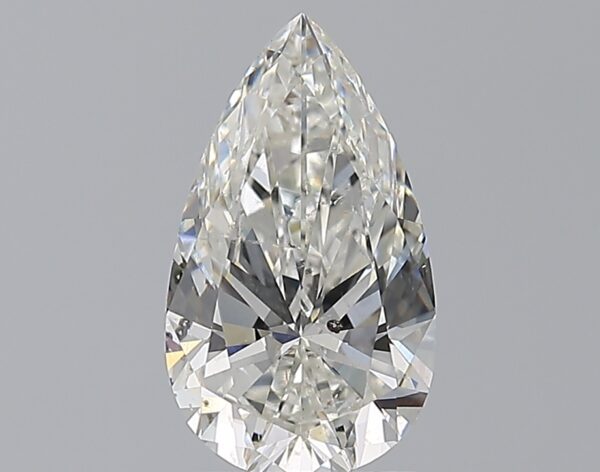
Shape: pear
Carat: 2
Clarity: SI2
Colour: H
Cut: EX
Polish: EX
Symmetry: EX
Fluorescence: N
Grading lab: GIA
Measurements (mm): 11.67 x 6.74 x 4.23